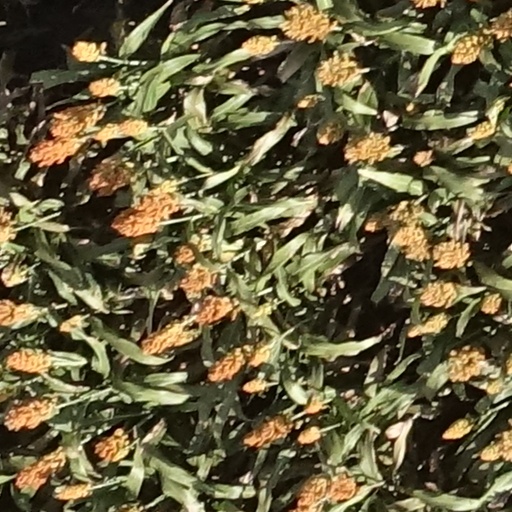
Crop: sorghum